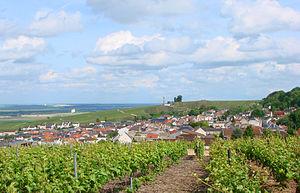
Cet article fournit diverses informations sur la géographie de la région Grand Est.